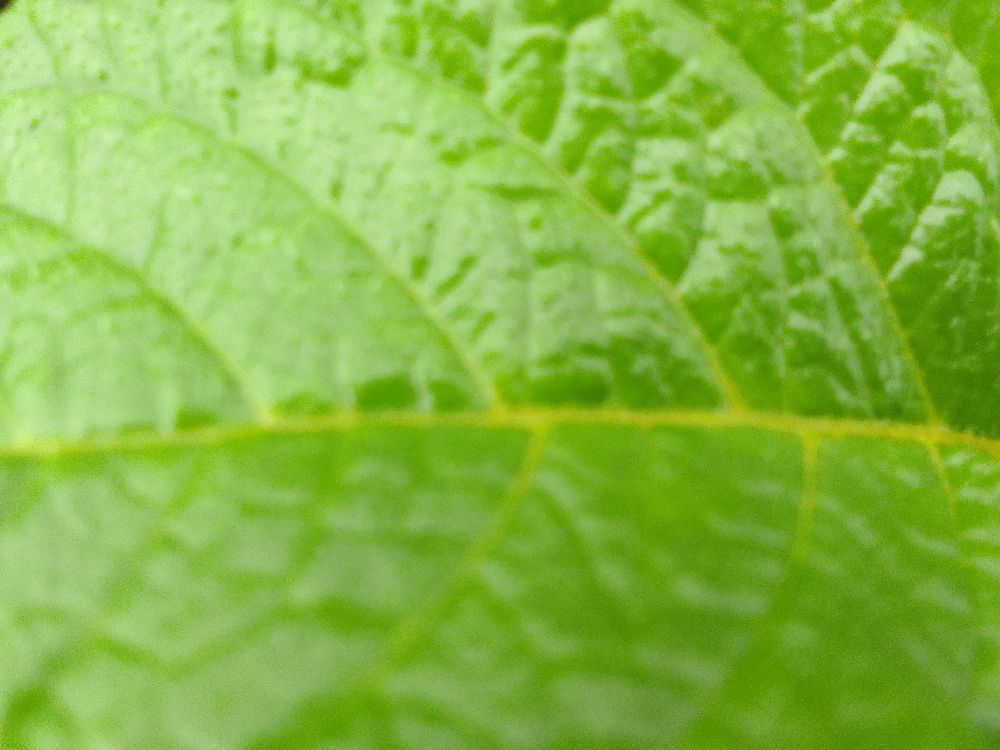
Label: Healthy